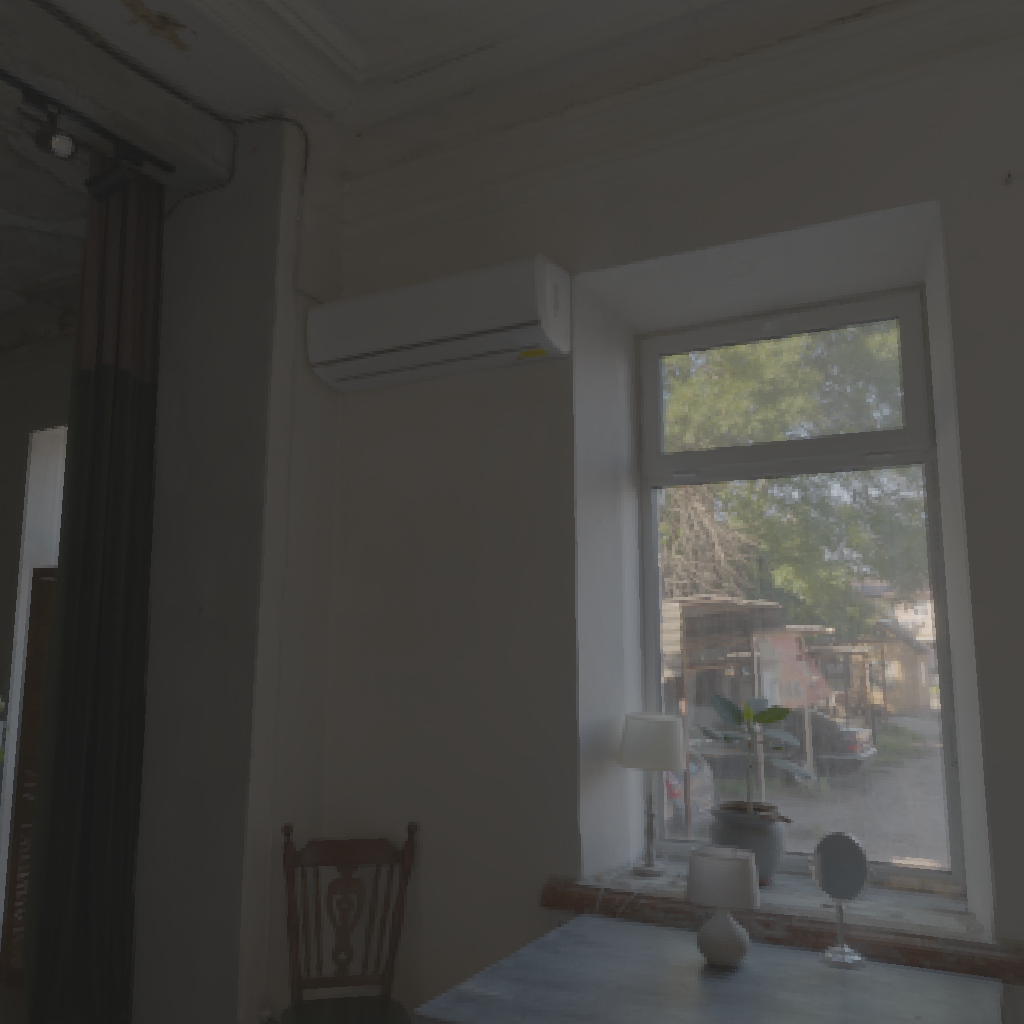
scene-linear HDR photo, Photo Studio London Hall, indoor, with visible sun, table, couch, victorian, apartment, backplates, natural light, urban, low contrast, midday, studio, high dynamic range, physically based lighting